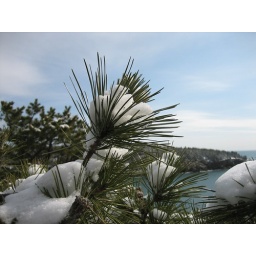
sorta looks tropical, in a snow-covered pine tree sort of way